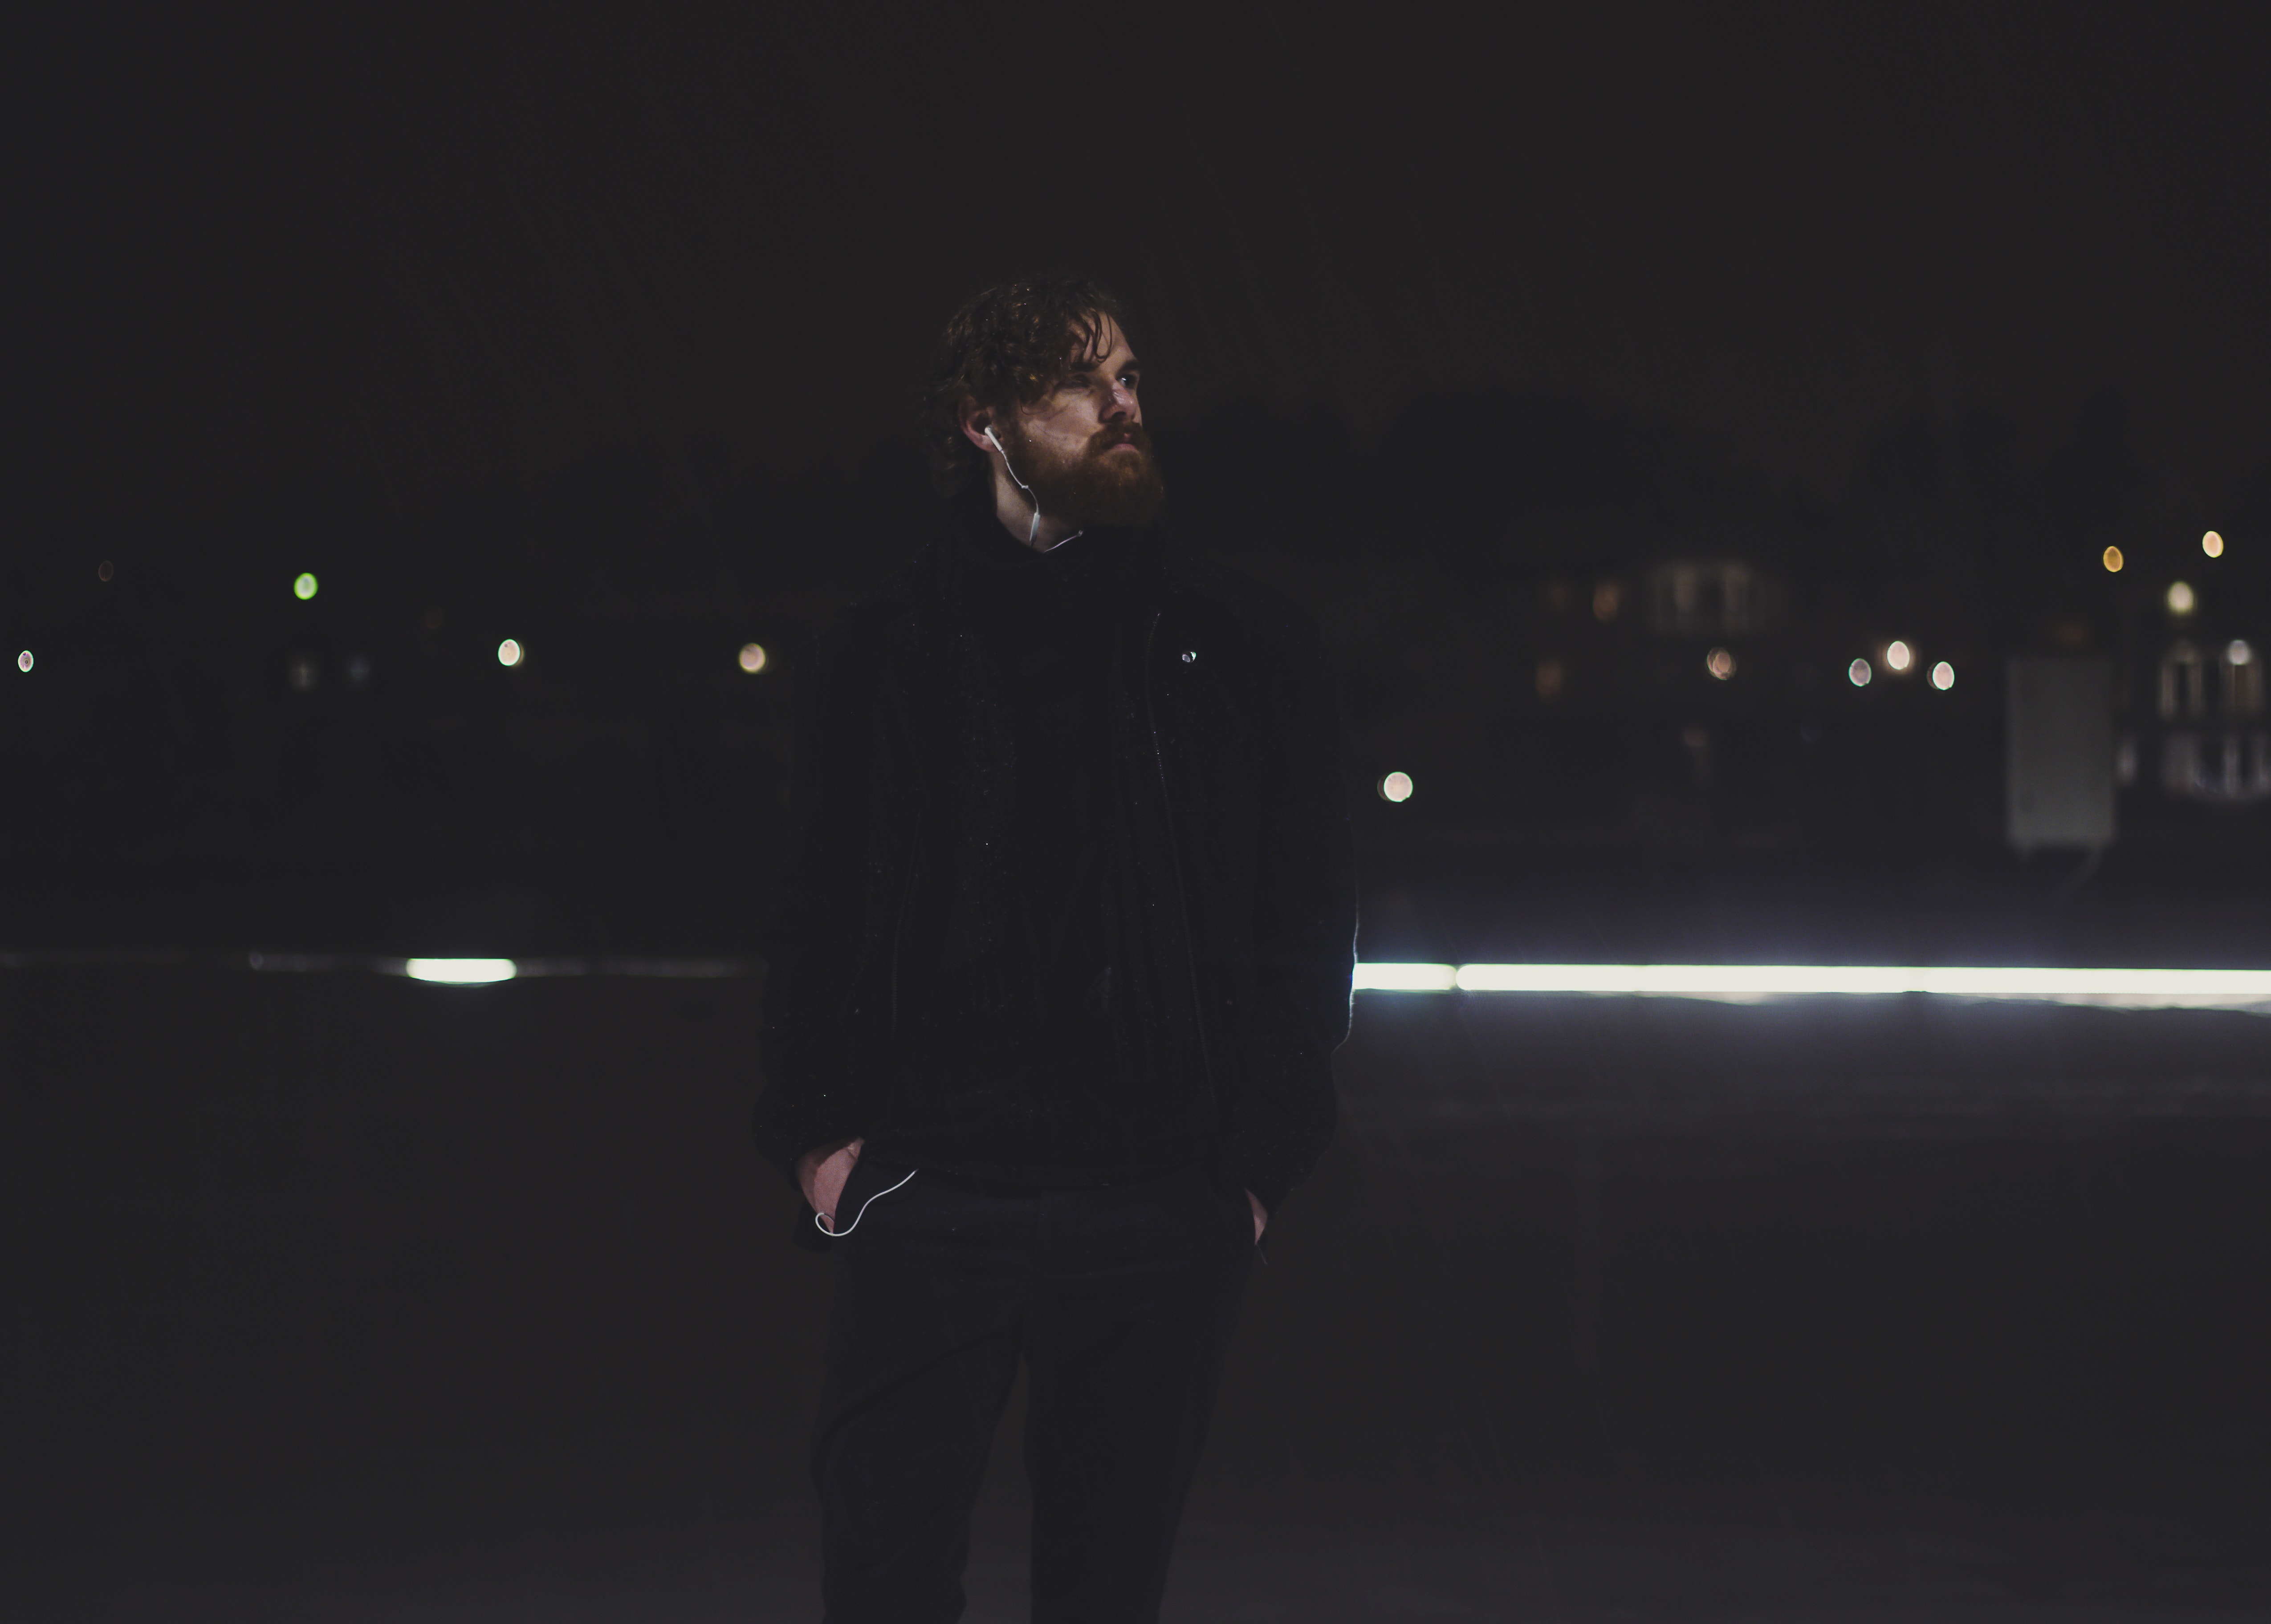
black, night, darkness, light, standing, sky, photography, atmosphere, backlighting, cloud, midnight, city, shadow, street light, flash photography